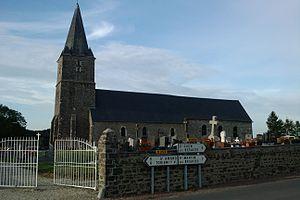
Église de